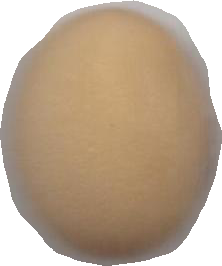
Variety: Anjasmoro